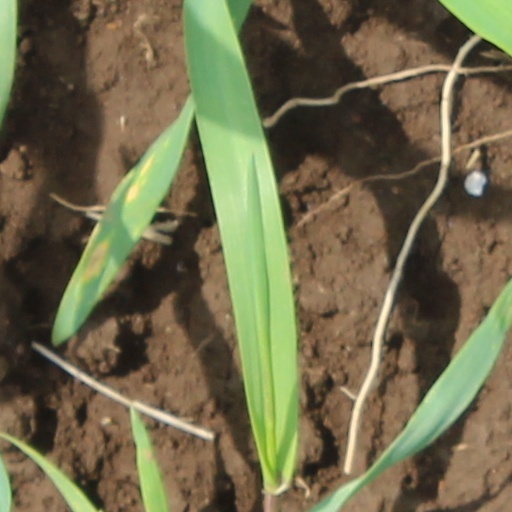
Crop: wheat